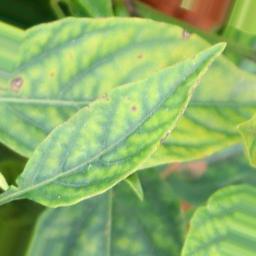
Label: nutritional